Canarian houbara

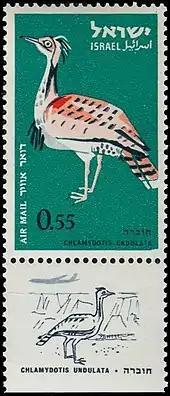
Israeli postal stamp, 1963

Outside the breeding season the birds may be gregarious and forage in small parties. However, when breeding, males hold and defend individual territories for courtship display some 500–1000 m across. During this period both sexes tend to be solitary, only coming together for mating. Courtship takes place from December to March with the male displaying his head and throat plumage while strutting in a line or circle. The female lays two or three eggs in a scrape on the ground between February and April. Males are probably polygynous and do not help to rear the young. The chicks are nidifugous and accompany the female after hatching. Usually only one chick survives from each clutch, rarely two.